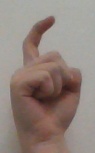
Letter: ra